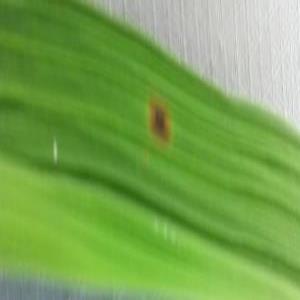
Disease: Brownspot